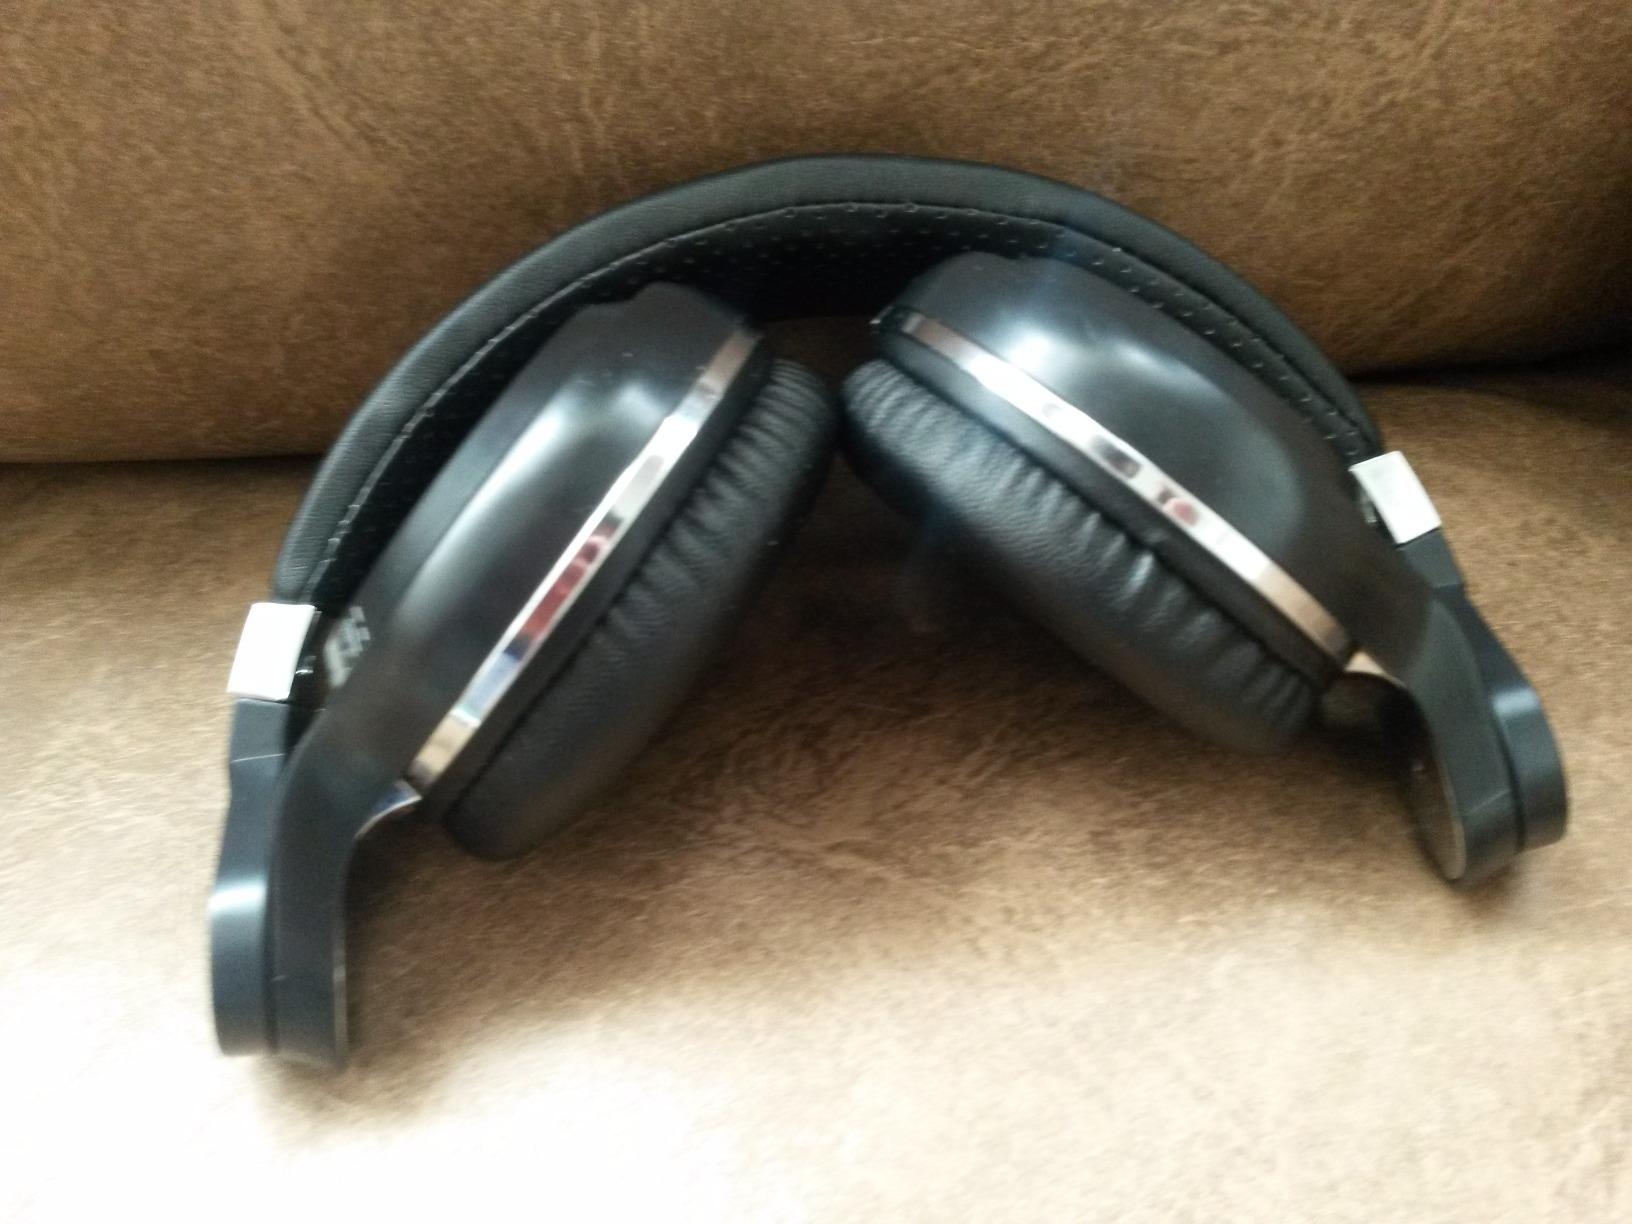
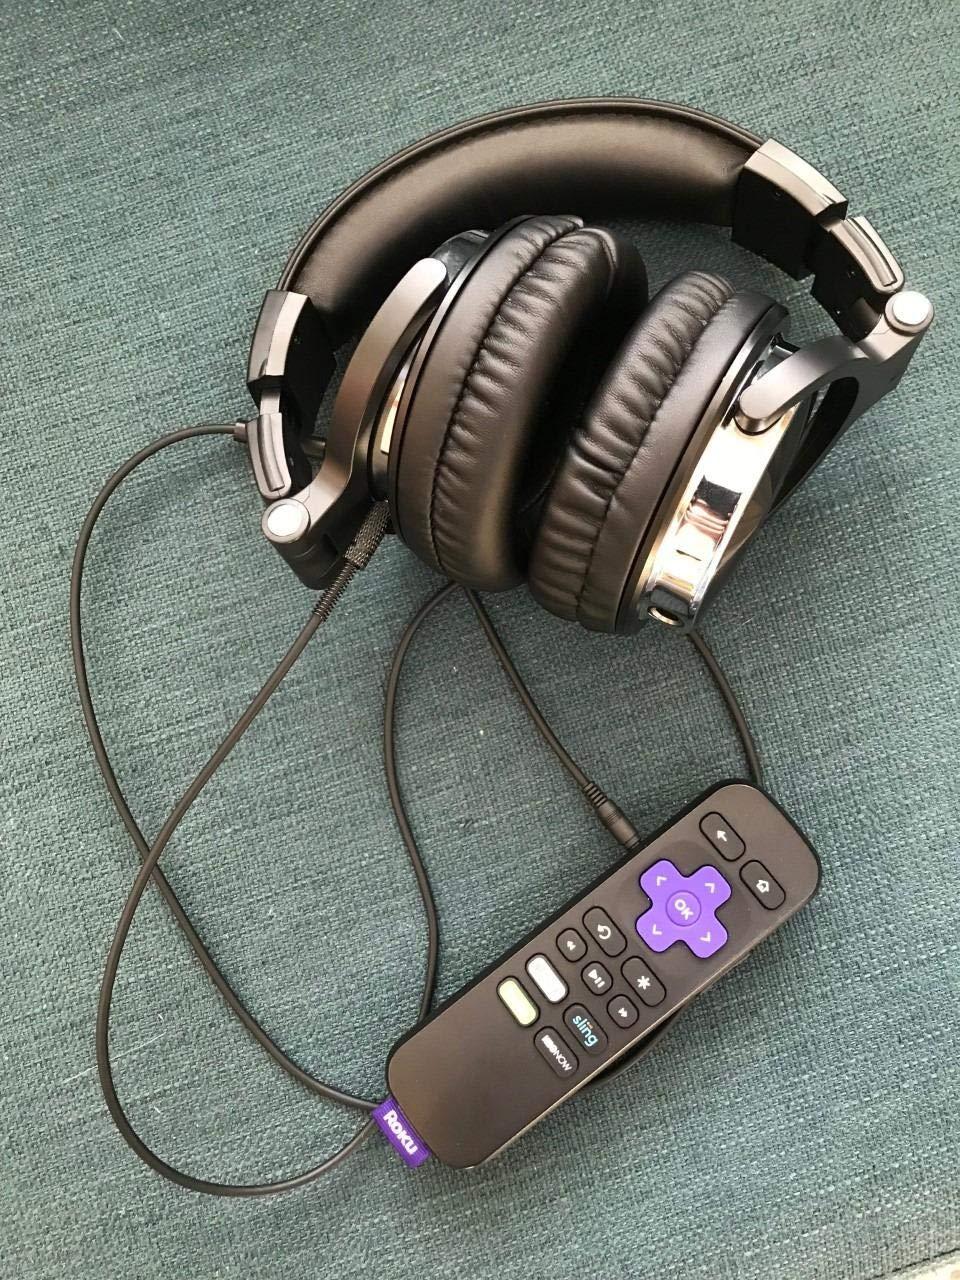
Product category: headphones
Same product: no